Street Fighter II

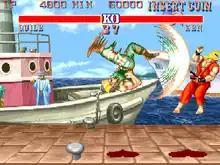
Guile defeats Ken with his Flash Kick on the arcade version.

"Street Fighter II" follows several conventions and rules established by its 1987 predecessor "Street Fighter". The player engages opponents in a series of timed one-on-one, close-quarters combat matches. In order to win a round, the player must either completely drain the opponent's health bar by landing attacks, or have more health left than the opponent when the timer runs out. Neither fighter wins the round if they have equal health when time expires or if they simultaneously knock each other out. The first fighter to win two rounds is declared the victor of the match.